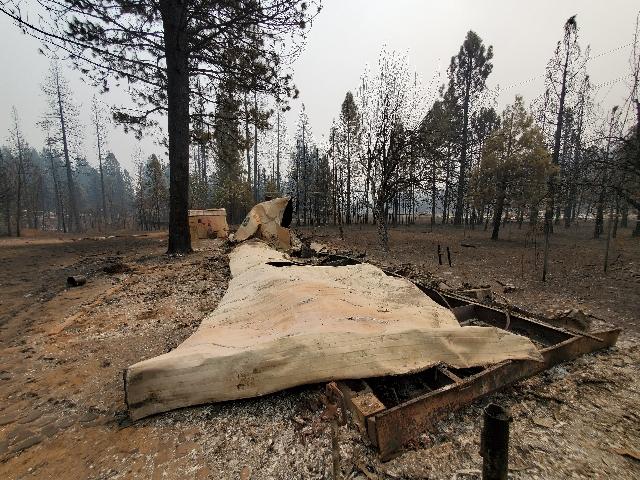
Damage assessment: destroyed